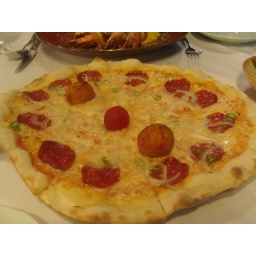
salami, onion and green chili pizza at Bella Citta in Busan, Korea